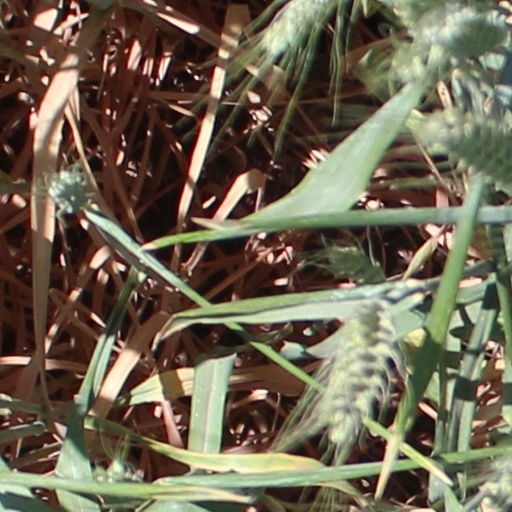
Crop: wheat